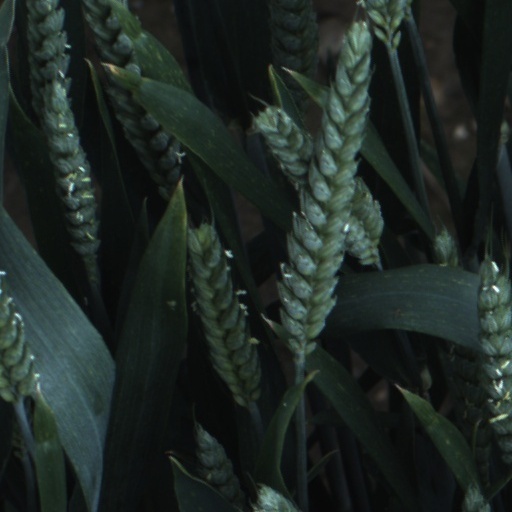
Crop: wheat